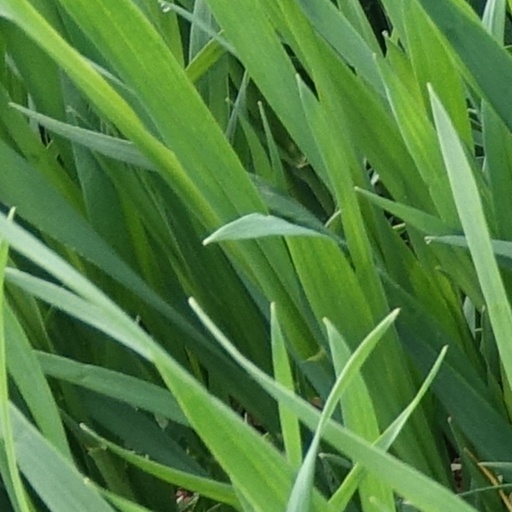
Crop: wheat